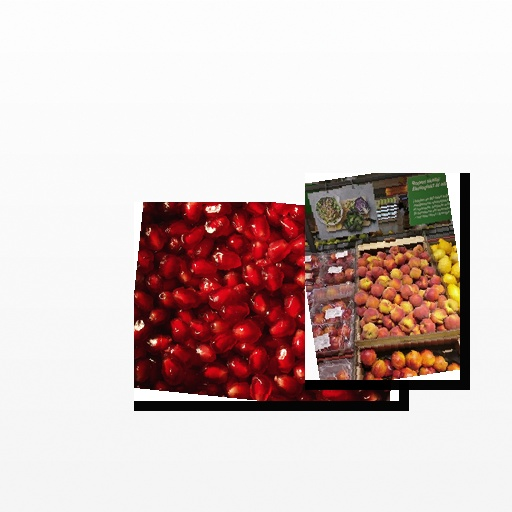
Food items: peach, pomegranate